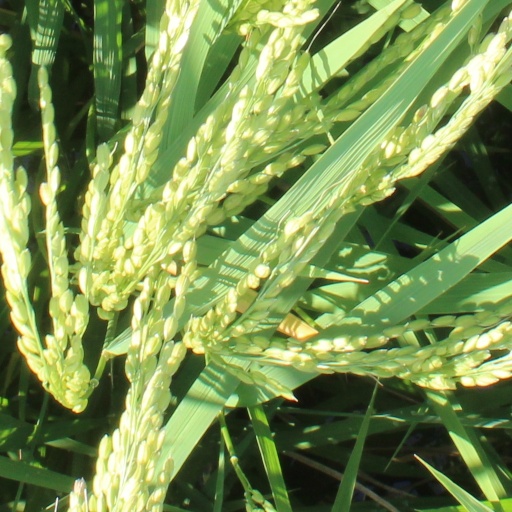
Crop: rice